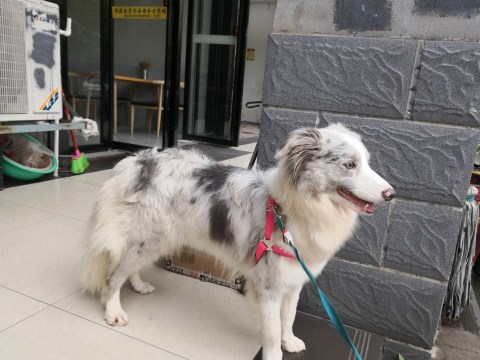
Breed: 2594-n000109-Border_collie